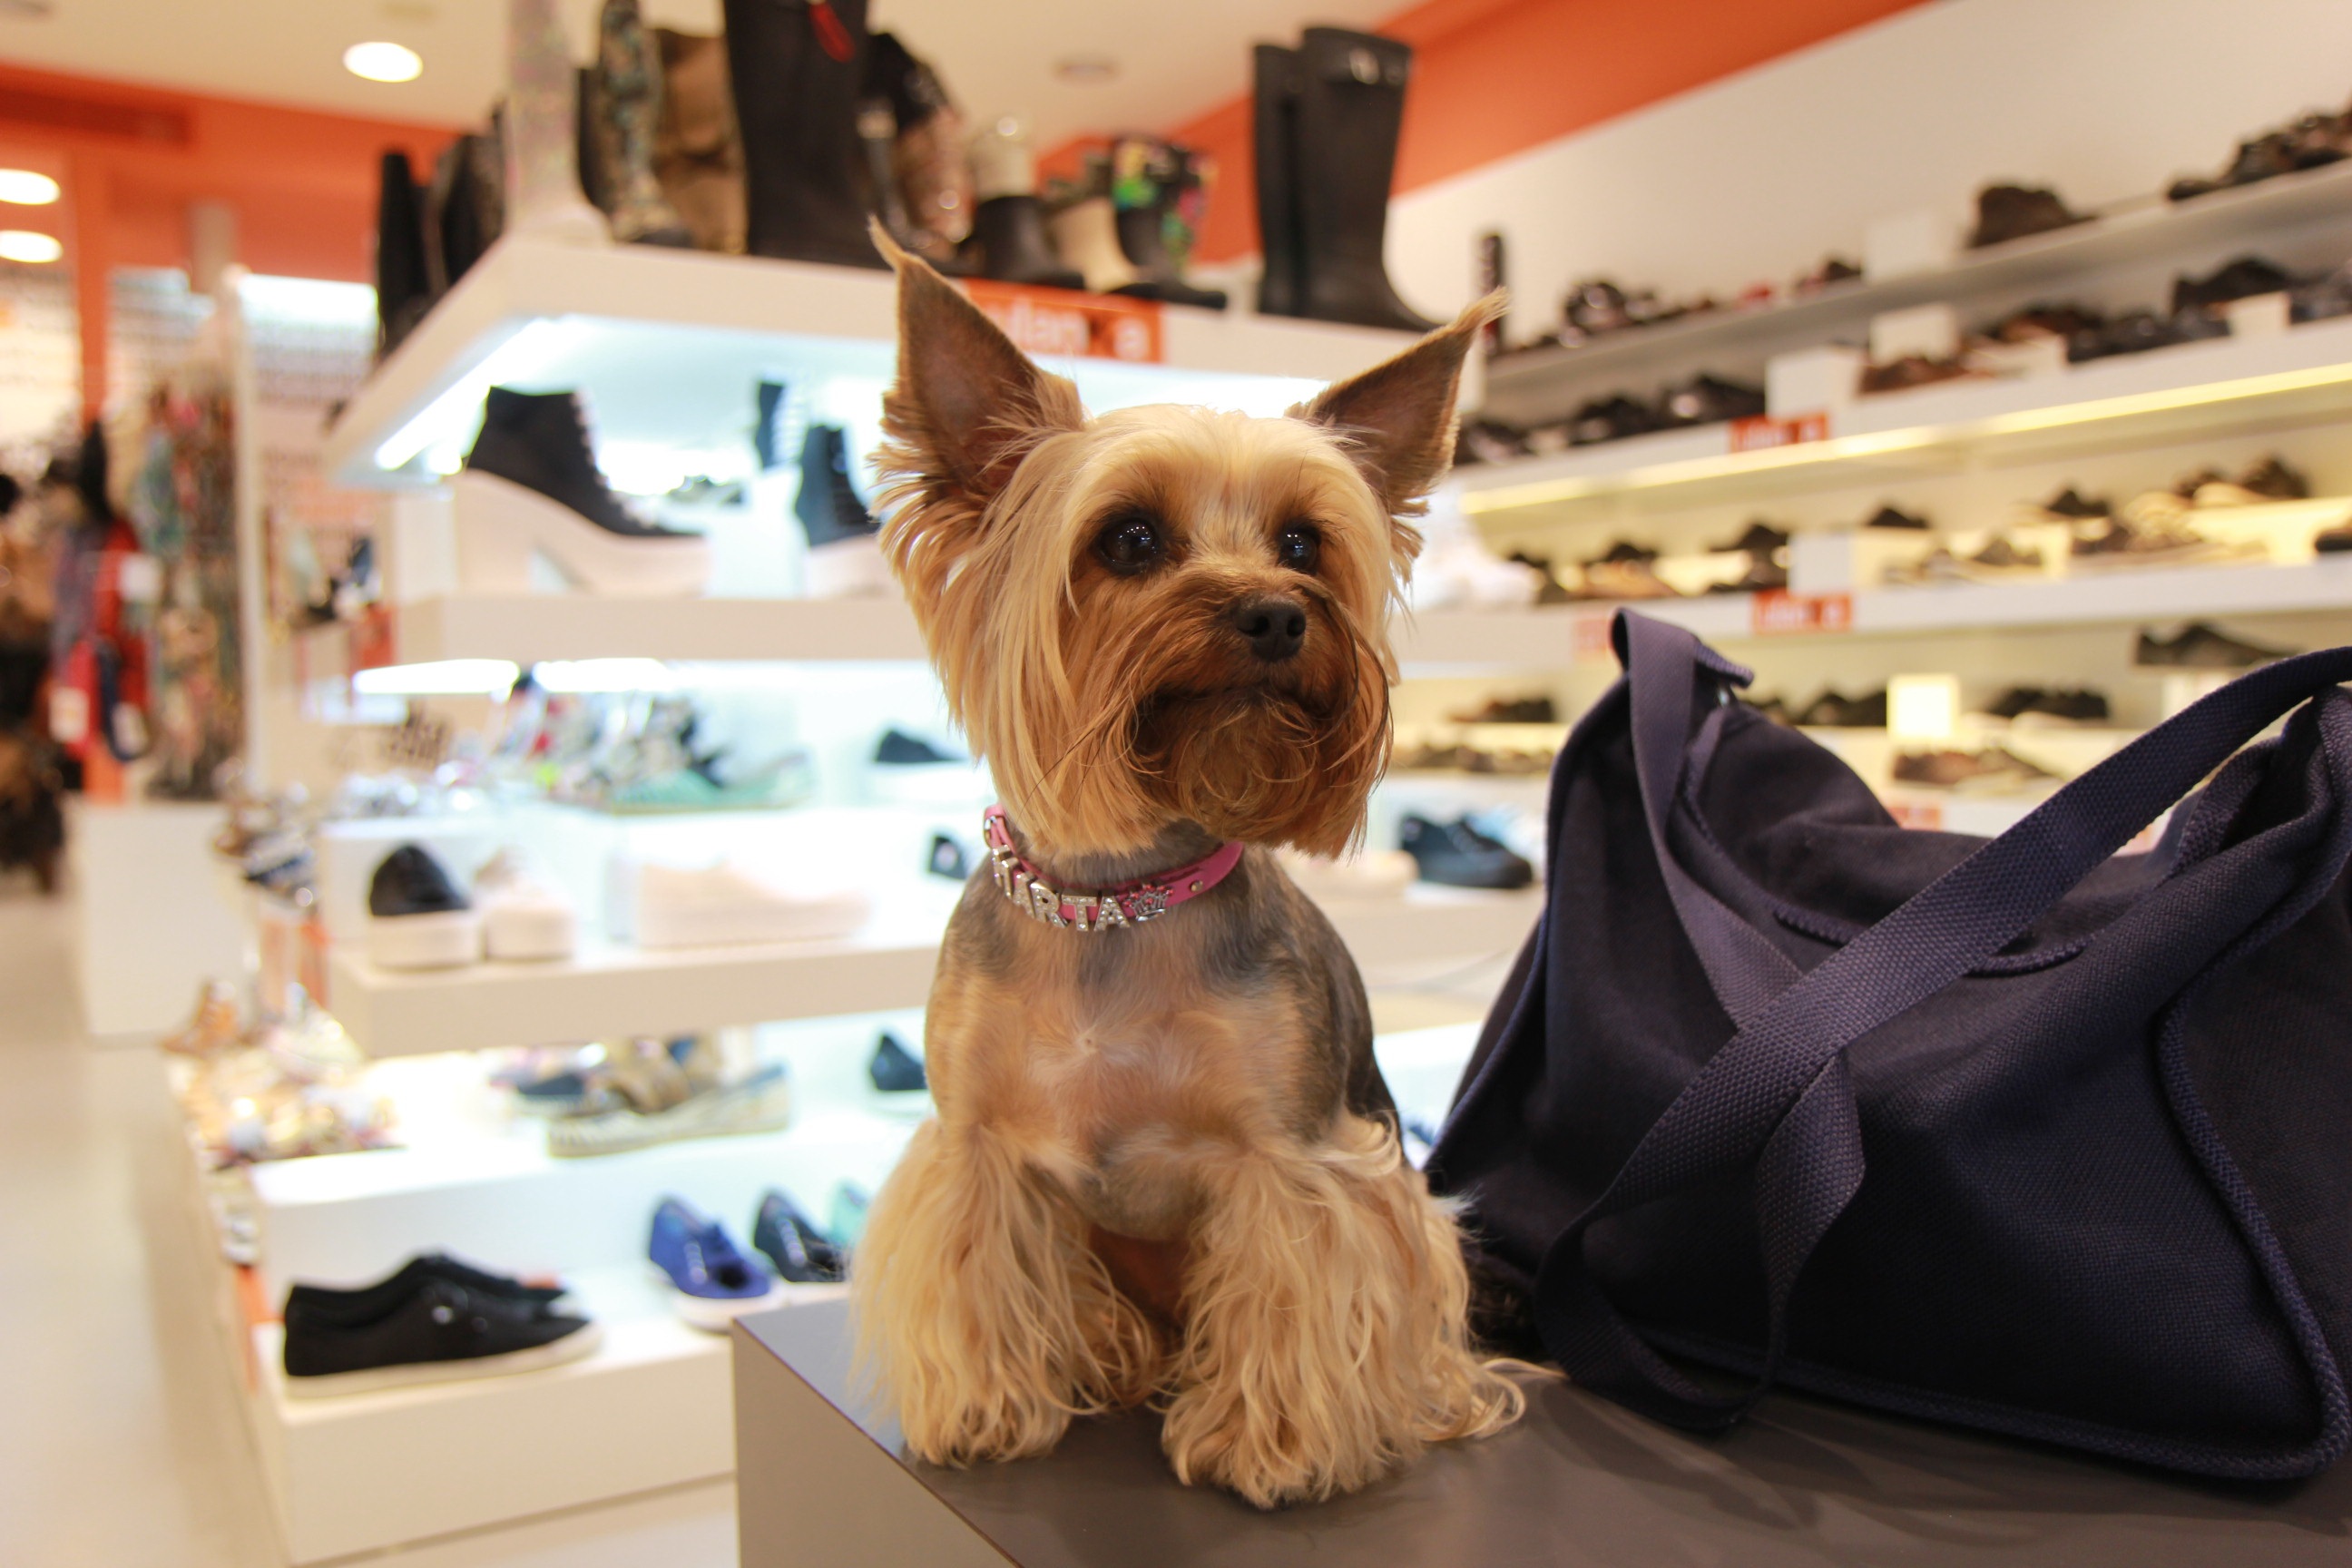
dog, pet, mammal, animals, darling, terrier, small dog, yorkshire terrier, dog like mammal